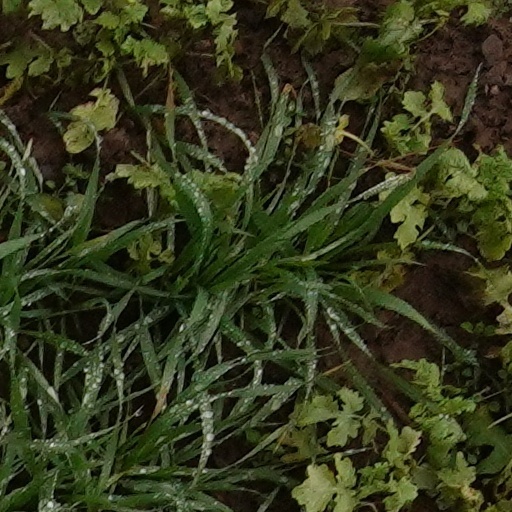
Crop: wheat